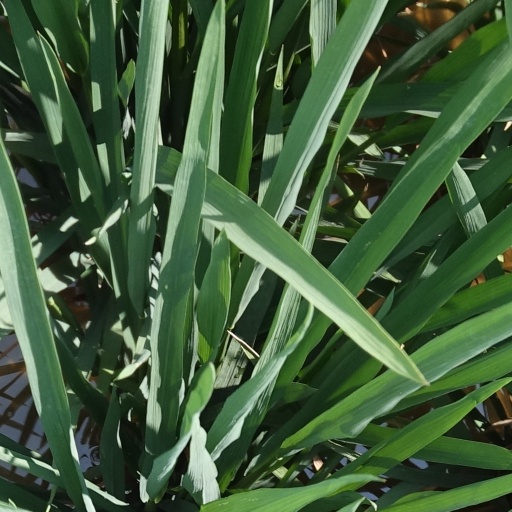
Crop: rice